Answer in natural language. Which point is closer to the camera taking this photo, point B  or point C? Choose between the following options: C or B
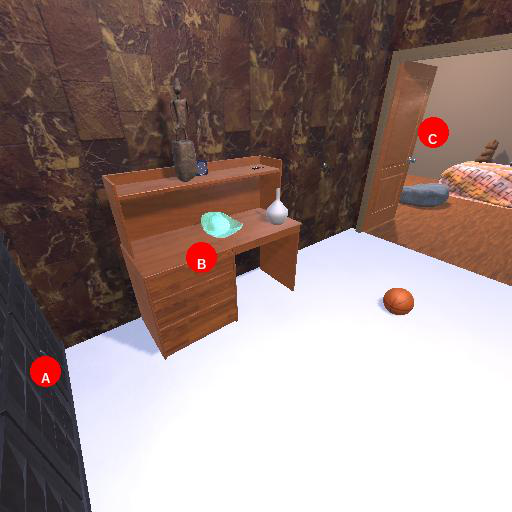
<answer>B</answer>